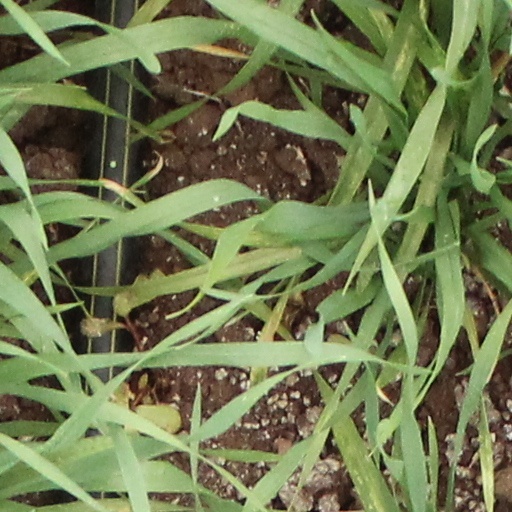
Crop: wheat